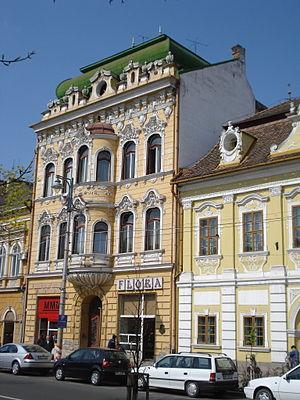
Târgu Mureș, anciennement orthographiée Tîrgu Mureș est une ville de située au centre de la Transylvanie, dans le Pays sicule, en Roumanie. C'est le chef-lieu du județ de Mureș.